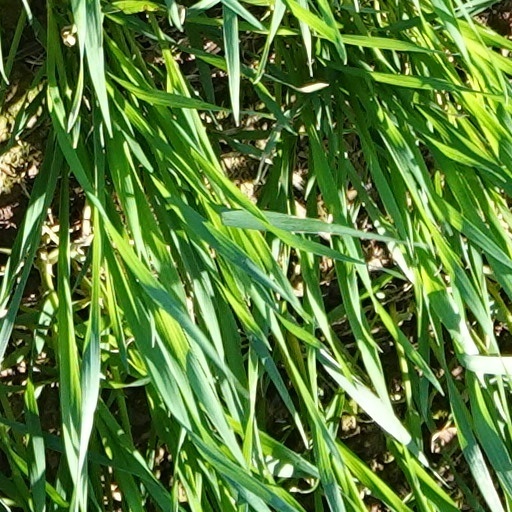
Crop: wheat